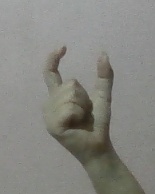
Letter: nun